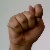
The image shows a hand gesture representing the letter 'T' in Indian Sign Language.